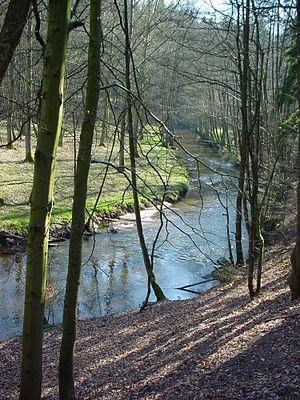
Le Sachsenwald est l'un des deux gemeindefreie Gebiete du land de Schleswig-Holstein. Ce bois se trouve à l'est de Hambourg, dans le nord-ouest de l'arrondissement du duché de Lauenbourg et à la limite de l'arrondissement de Stormarn.